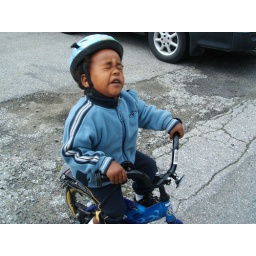
Out riding the bike by the road... Don't ever cross that white lane!!